Salem Junction railway station

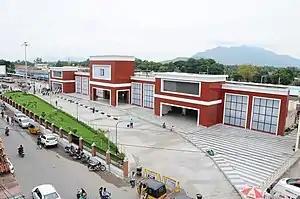
New renovated entrance of Salem Junction

Salem Junction railway station (station code: SA) is an NSG–2 category Indian railway station in Salem railway division of Southern Railway zone. It serves the city of Salem in Tamil Nadu. It is one of the major transit points in Southern India.